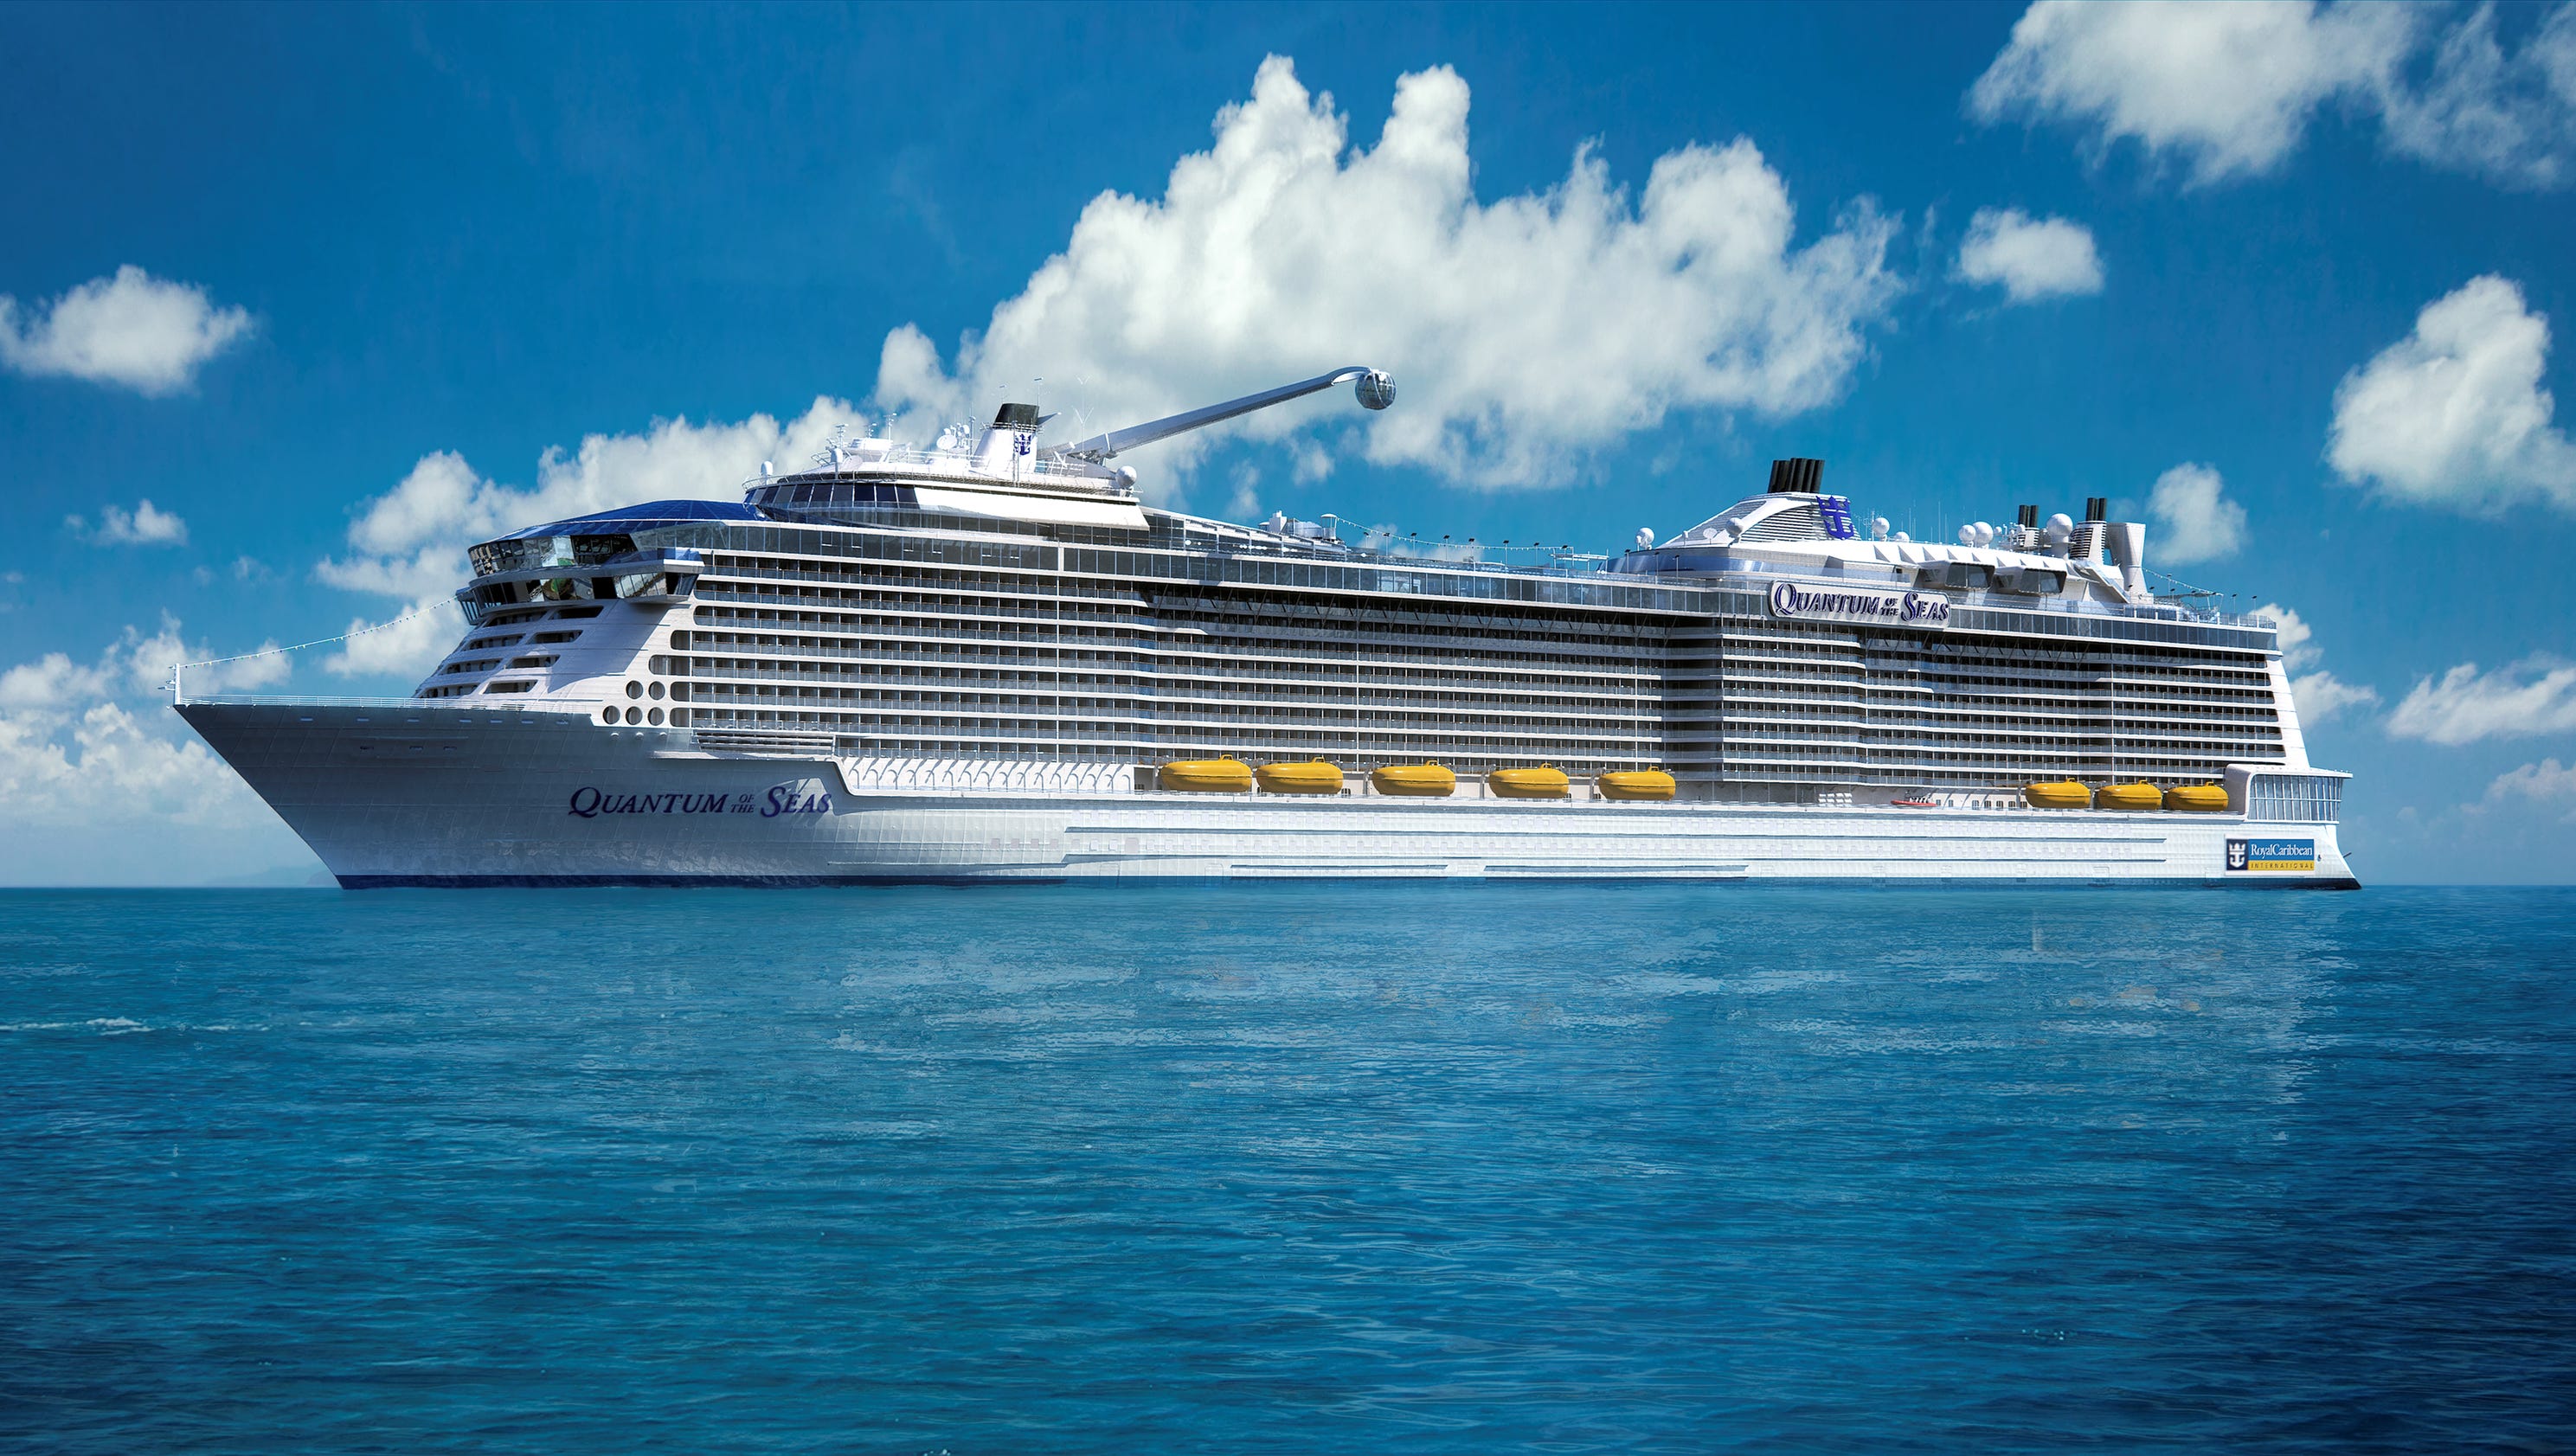
Vehicle type: Ships